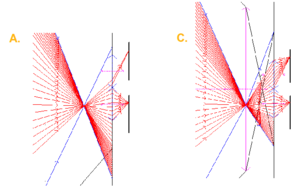
Sans lentille de champ, lorsque l'objet est situé à l'extrémité de l'axe optique, un des capteurs est peu éclairé, les mesures seront donc faussées. L'ajout d'une lentille de champs permet de faire converger les faisceaux lumineux sur tout le capteur, quel que soit l'endroit où il se trouve.
L'autofocus à détection de phase est un autofocus passif dont la particularité vient de son système télémétrique qui « découpe » en deux hémisphères l'objectif. L'analyse des rayons issus de ces deux hémisphères permettra alors de calculer à quelle distance est la scène ou objet à photographier.